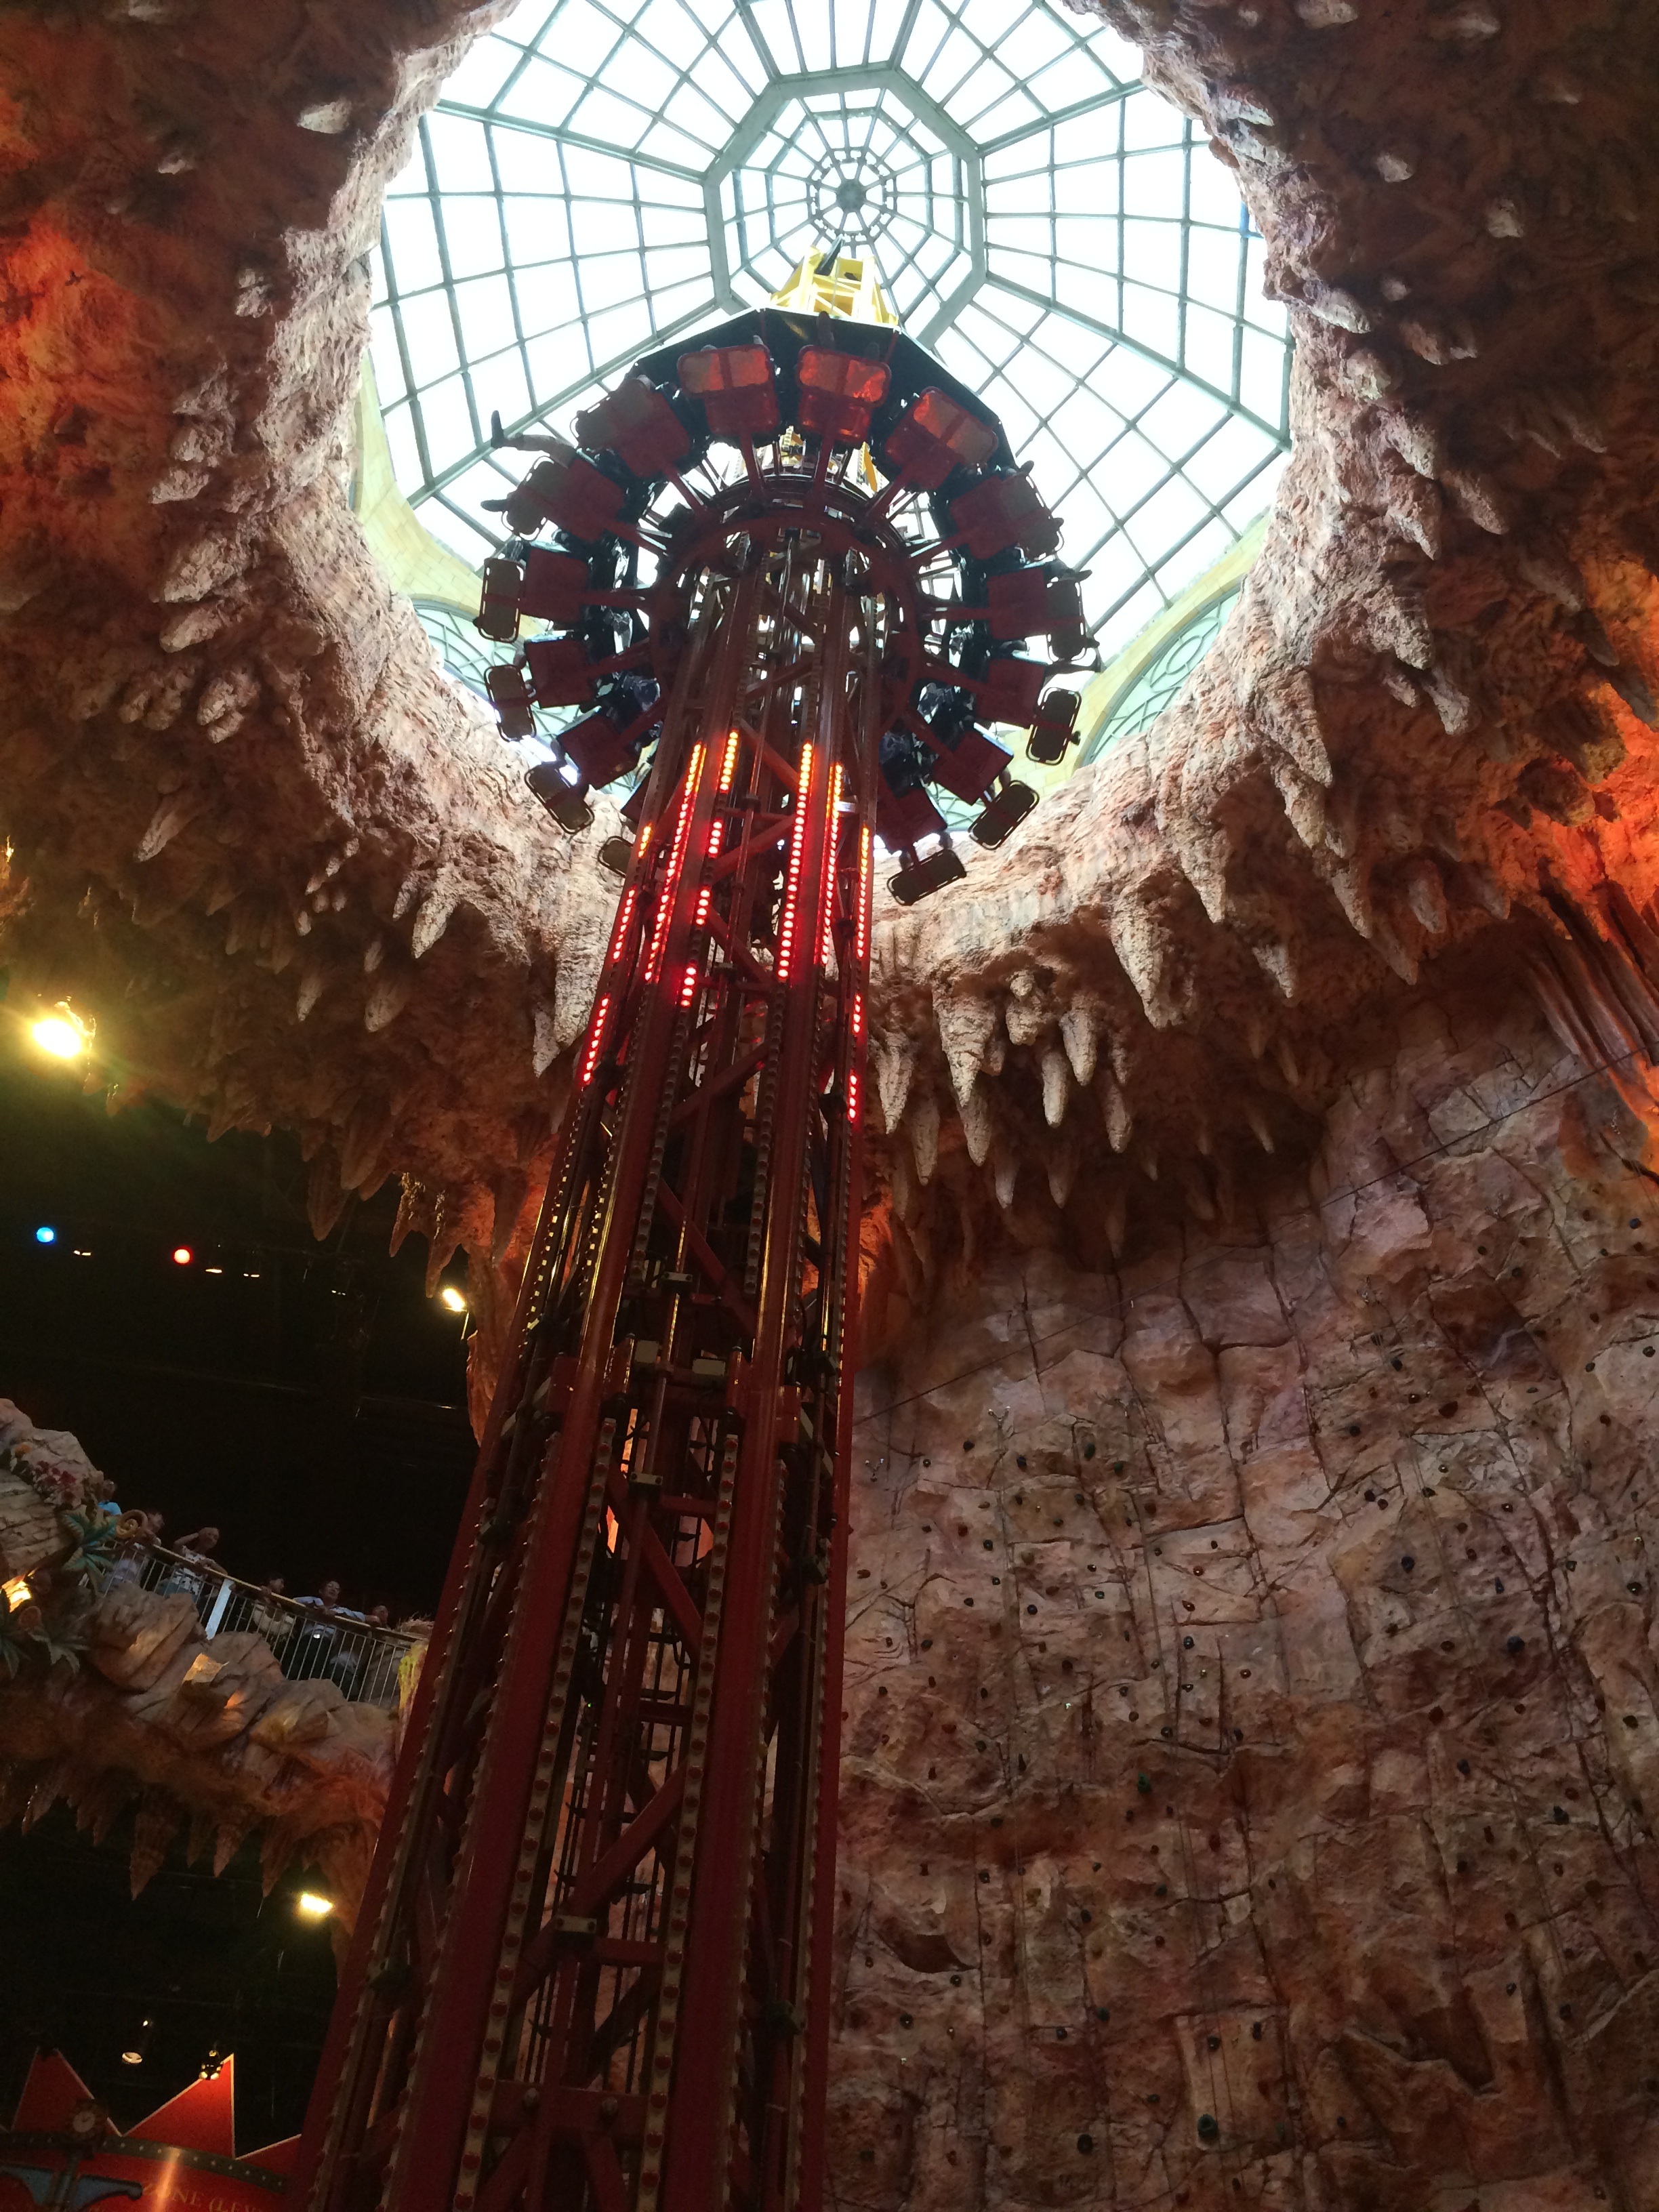
temple